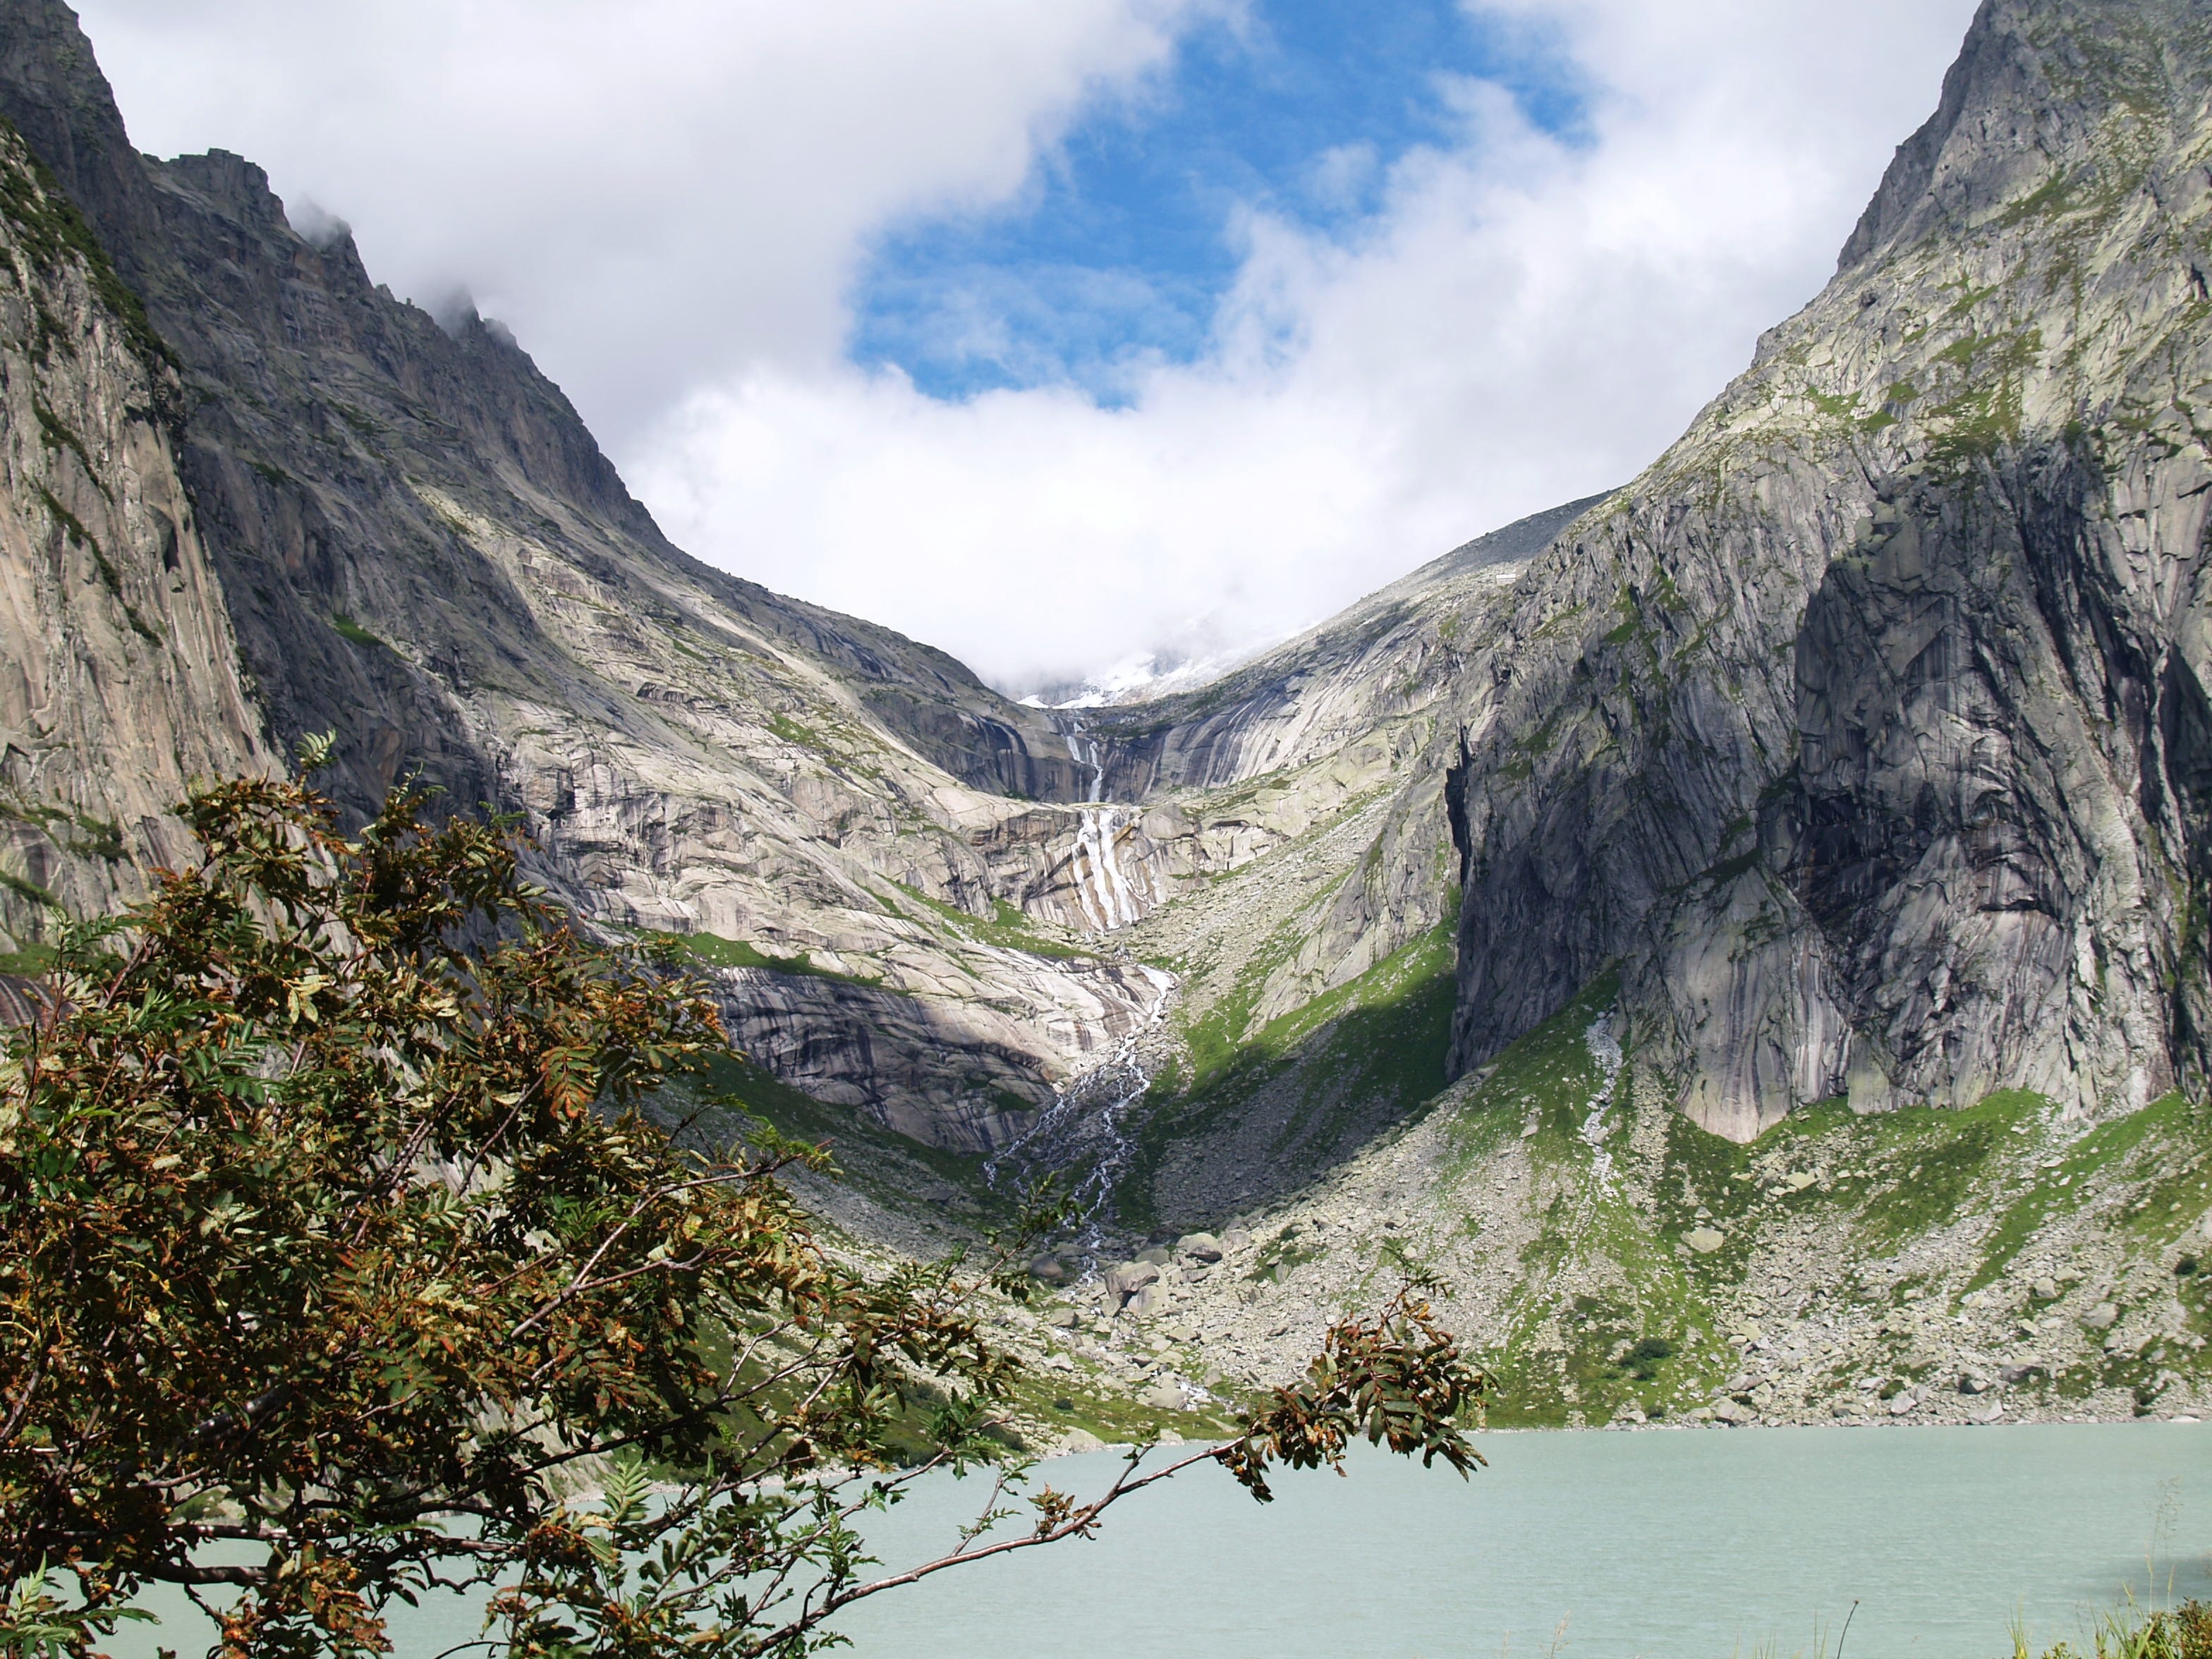
landscape, tree, water, nature, mountain, hiking, lake, valley, mountain range, formation, cliff, scenic, alpine, rocky, fjord, steep, terrain, ridge, erosion, geology, mountains, alps, glacial, plateau, geological, fell, cirque, molten, highlands, moraine, rounded, landform, mountain pass, geographical feature, mountainous landforms, glacial landform